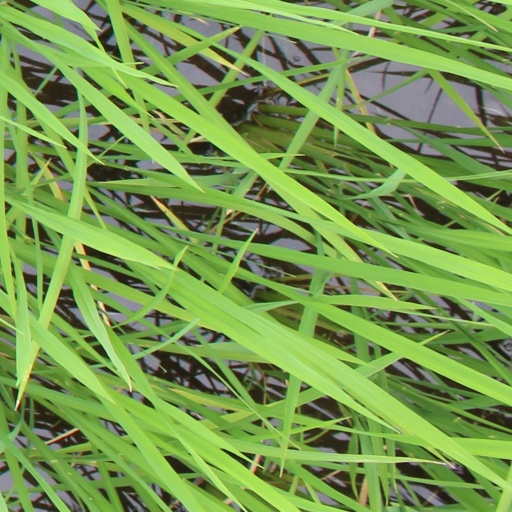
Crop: rice